Kerstin Kaiser

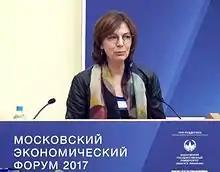
Kerstin Kaiser at Moscow Economic Forum (2017)

Kerstin Kaiser (born 16 July 1960 in Stralsund) is a German politician for the left wing party The Left.